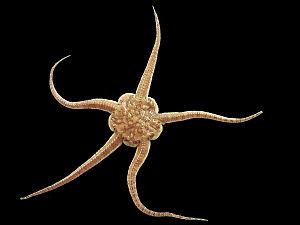
Ophiure commune (Ophiura ophiura). Spécimen en provenance de Belgique.
Les Ophiuridae sont une famille d'ophiures, de l'ordre des Ophiurida.
Les étoiles de mer ou Astéries forment une classe d'échinodermes, des animaux marins caractérisés par une silhouette rayonnante et un squelette calcaire formé de pièces articulées. On en dénombre au moins 1 500 espèces réparties dans plus de trente familles vivant dans tous les océans.
Les Euryophiurida constituent un sous-ordre d'ophiures.
Les Ophiurida sont un ordre d'échinodermes dans la classe des ophiures, qui ressemblent à des étoiles de mer.
L'ophiure commune est une espèce d'échinoderme, décrite par Linné en 1758. Parente des oursins et des étoiles de mer, elle vit sur les fonds marins sableux et vaseux.